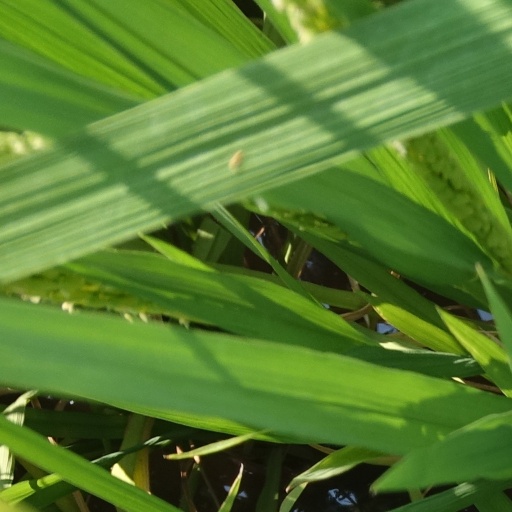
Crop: rice